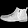
Label: Ankle boot